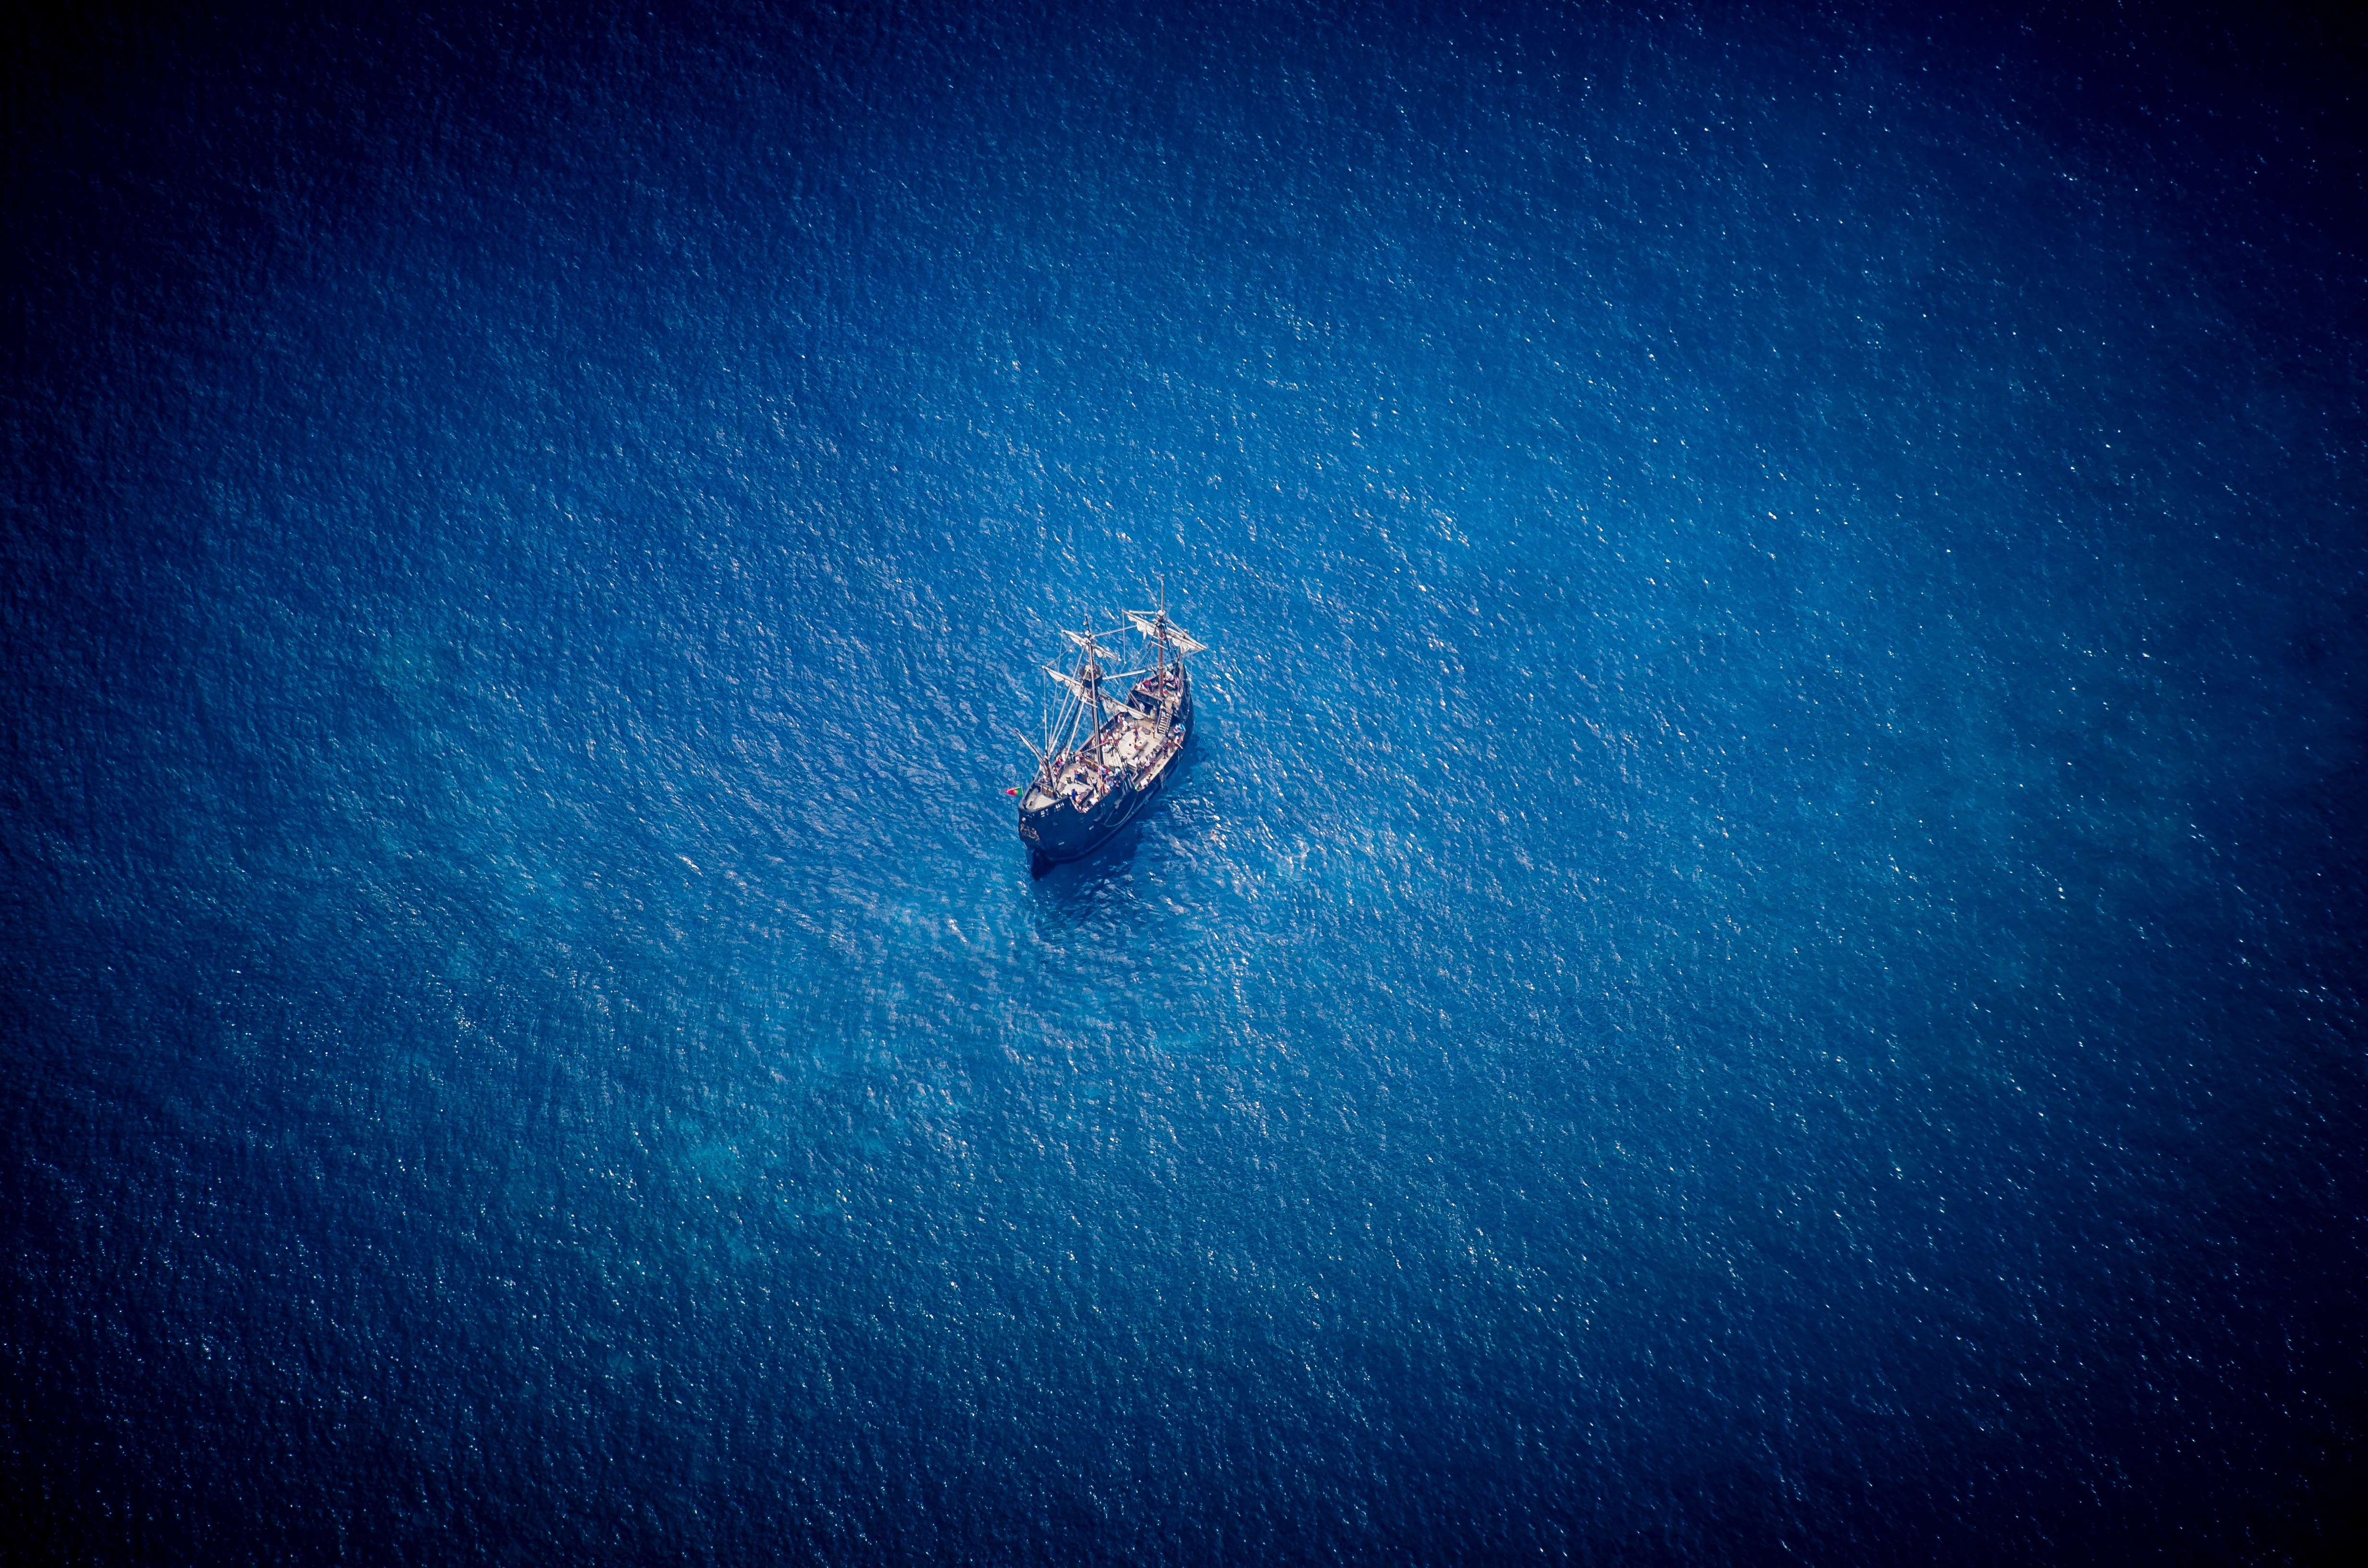
sea, water, ocean, ship, summer, boot, underwater, biology, blue, outer space, screenshot, madeira, macro photography, astronomical object, computer wallpaper